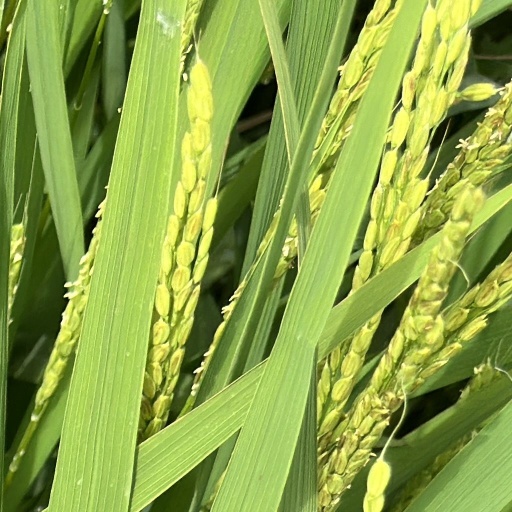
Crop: rice